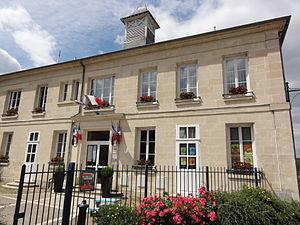
Ressons-le-Long est une commune française située dans le département de l'Aisne, dans la région naturelle du Soissonnais, dans la vallée de l'Aisne, en région Hauts-de-France.